Pixbo

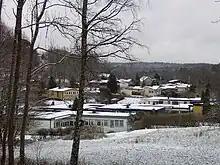
New Pixbo

Pixbo is a locality in Västergötland, Sweden. Most of it lies within Härryda Municipality, except for a minor part which belongs to Mölndal Municipality. The urban area to which it belongs is Mölnlycke.